Landsverk L-60

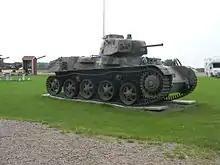
Stridsvagn m/40 at Beredskapsmuseet outside Helsingborg

In spring of 1936, an offer by the General Technical Inspectorate of the Romanian Army was sent to Swedish engineer Herbert Wiessner, for the purchase of Landsverk tanks. The offer was not materialized.